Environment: real
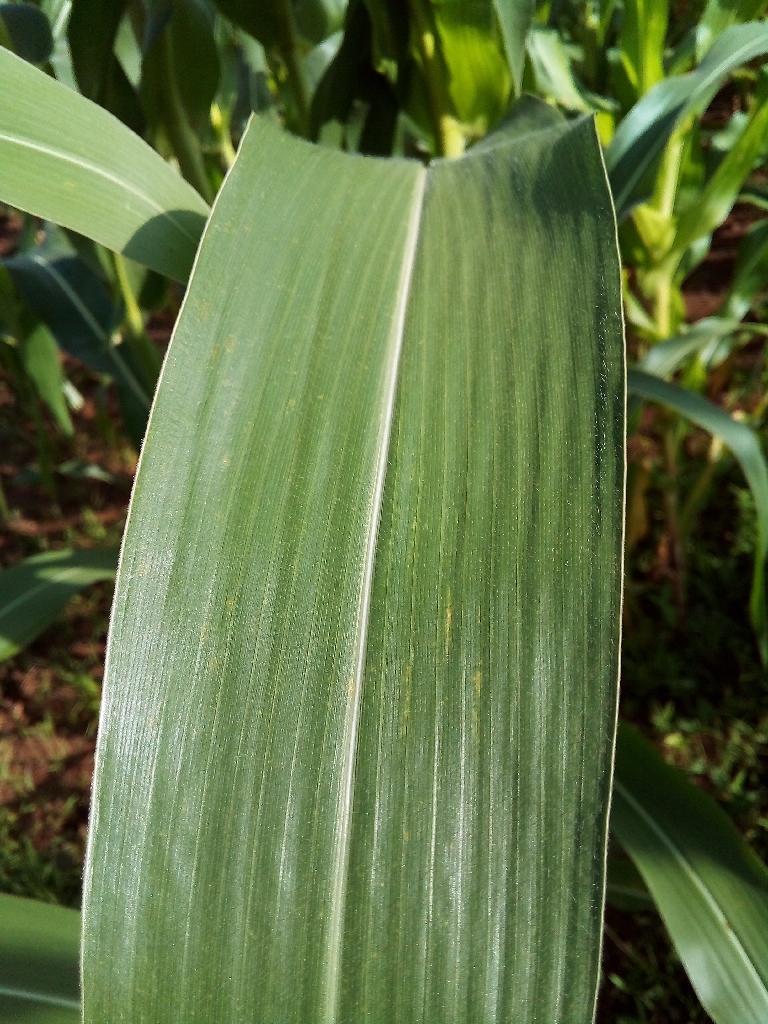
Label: healthy